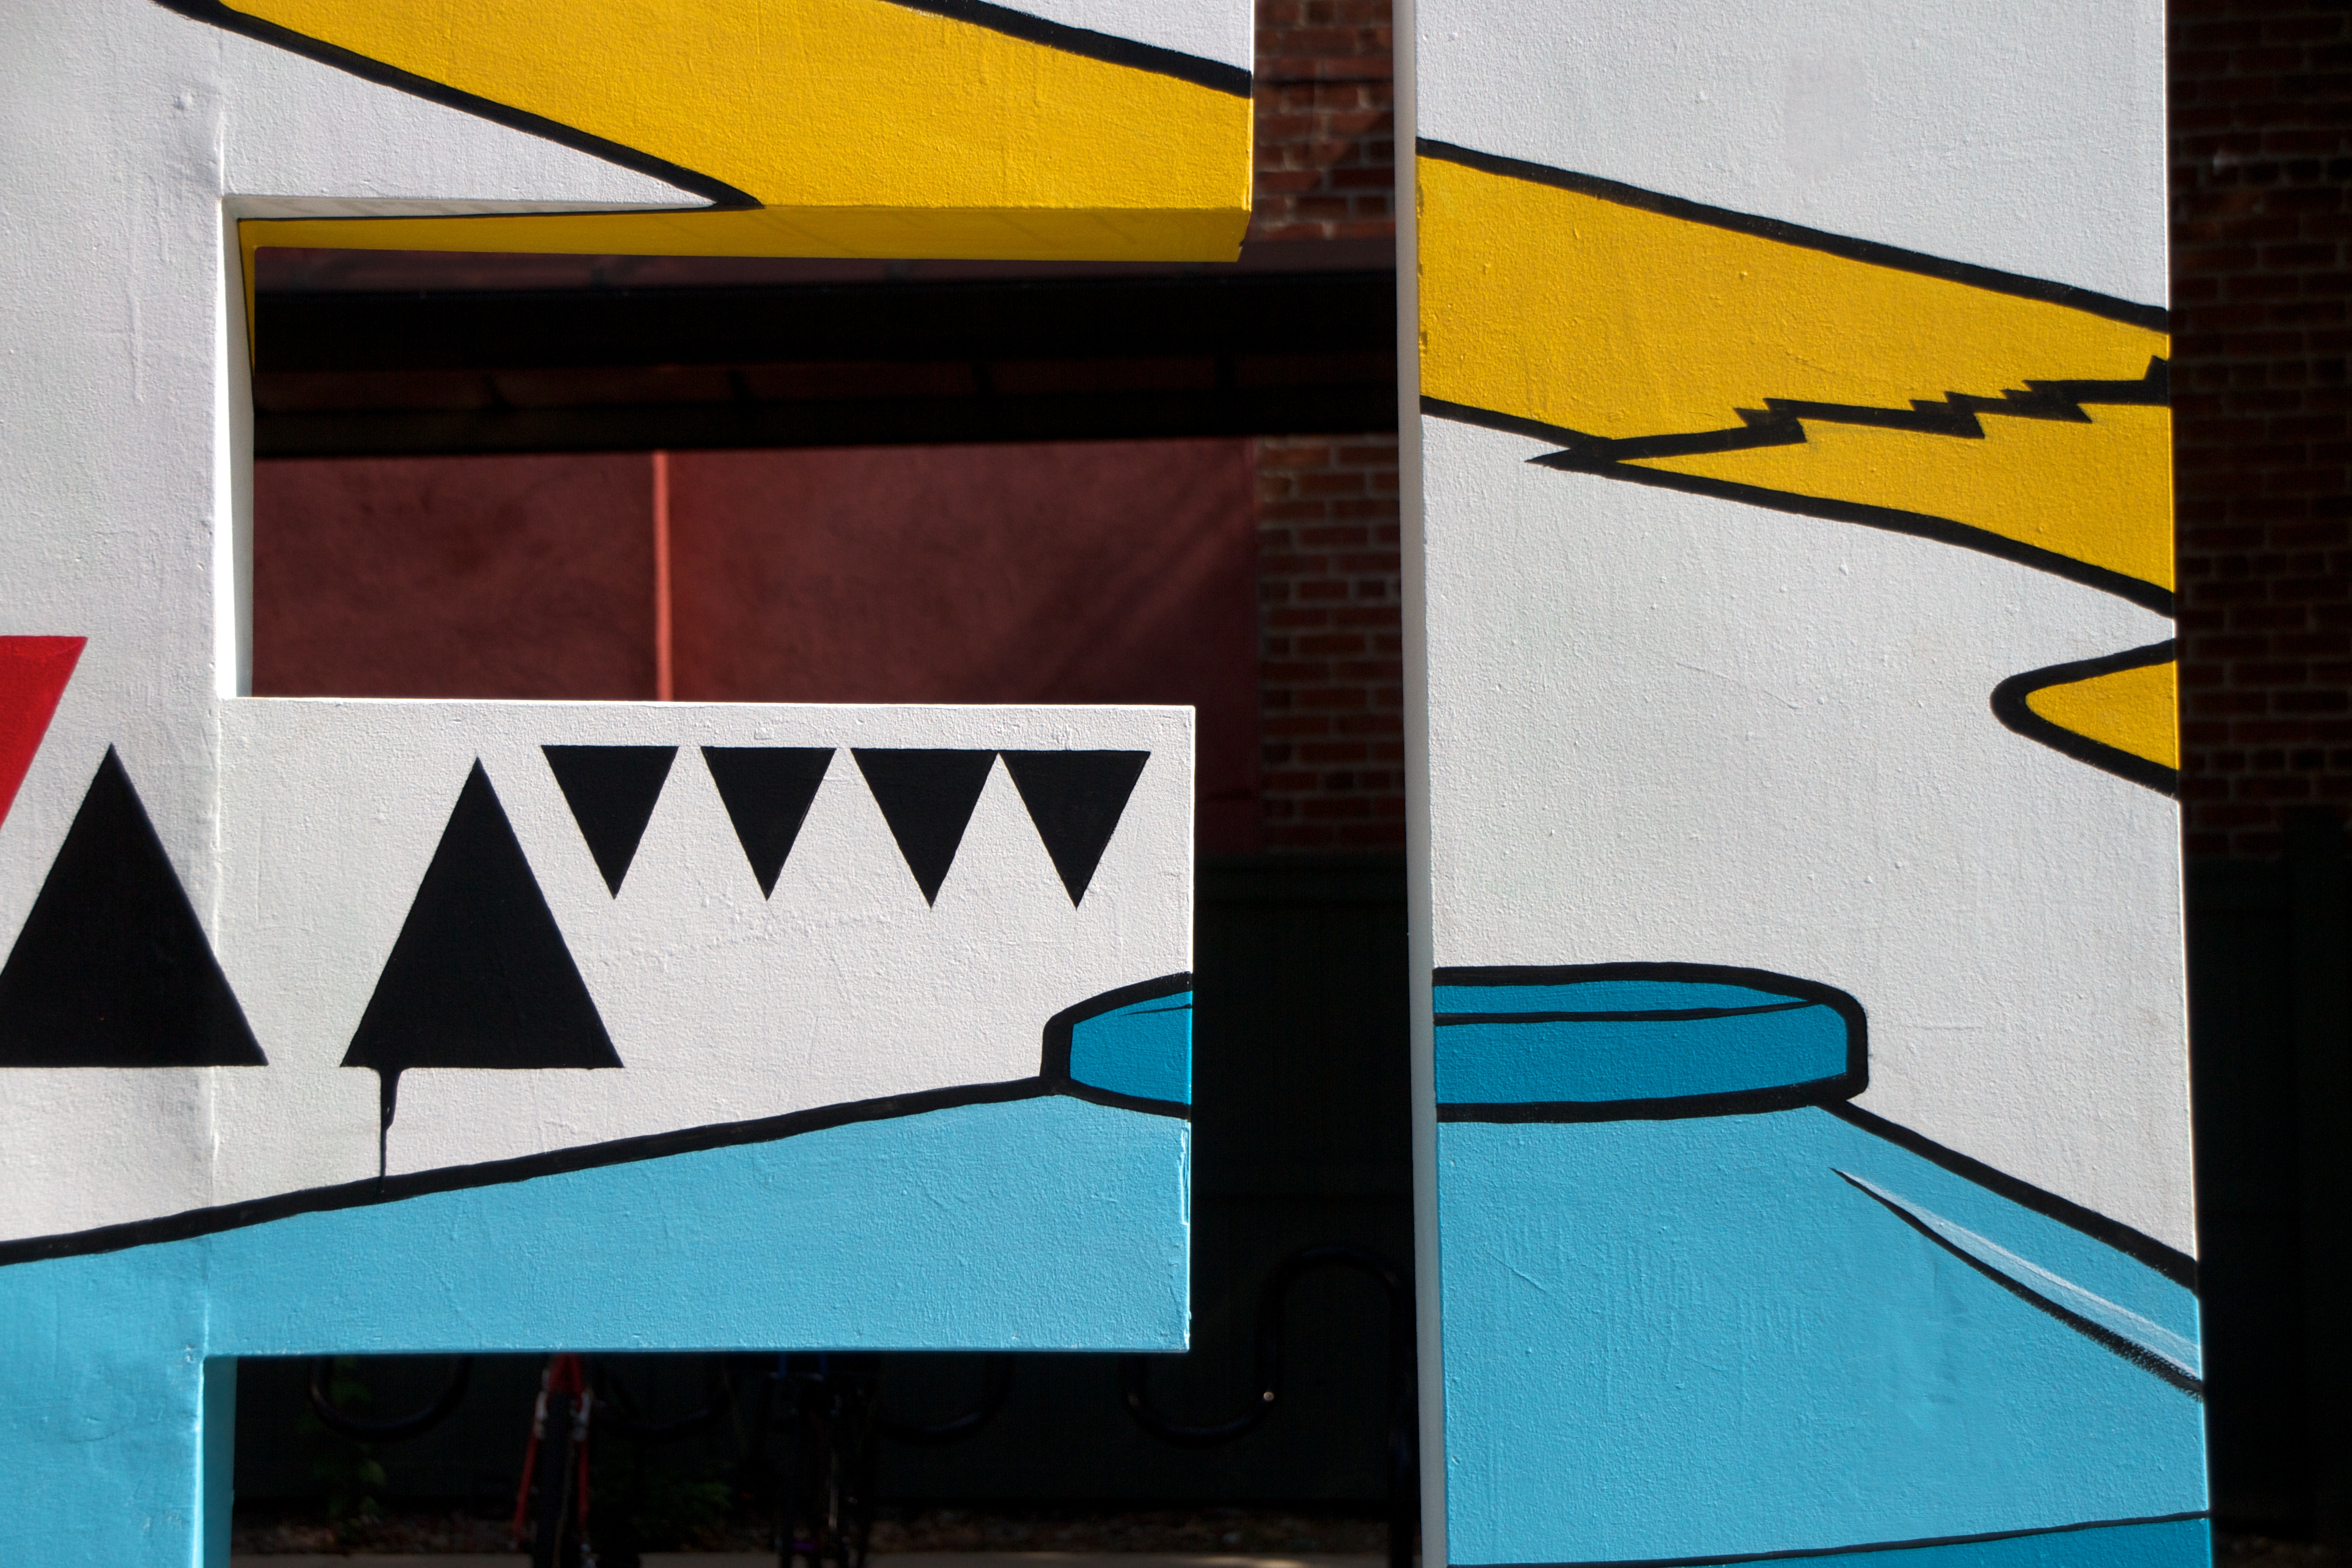
window, glass, wall, color, blue, signage, art, design, mural, shape, vcubrb, modern art